Fernando Grande-Marlaska

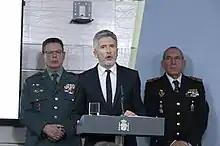
Minister Grande-Marlaska, along with the Deputy Directors of Operations of the State police forces, in a press conference during the COVID-19 pandemic lockdown in Spain.

In 2018, the President of the Government of Spain, Pedro Sánchez, appointed Grande-Marlaska as Minister of the Interior. Briefly after assuming the office, Grande-Marlaska announced his intention of removing the barbed wire on fences between Morocco and the Spanish cities of Ceuta and Melilla. In January 2019, the Council of Ministers approved the "Plan for the Reinforcement and Modernization of the Terrestrial Border Protection System in Ceuta and Melilla" with a value of 32 million euros, which also included extending the height of the fences and introducing new technological elements. Specifically, the sole withdrawal of the barbed wire is valued at 18 million. The removal of the barbed wire and the border security measures upgrade started in December 2019. On February 17, 2020, the minister announced before the Congress of Deputies' Home Affairs Committee that the fences would be raised by 30%, around 10 meters.